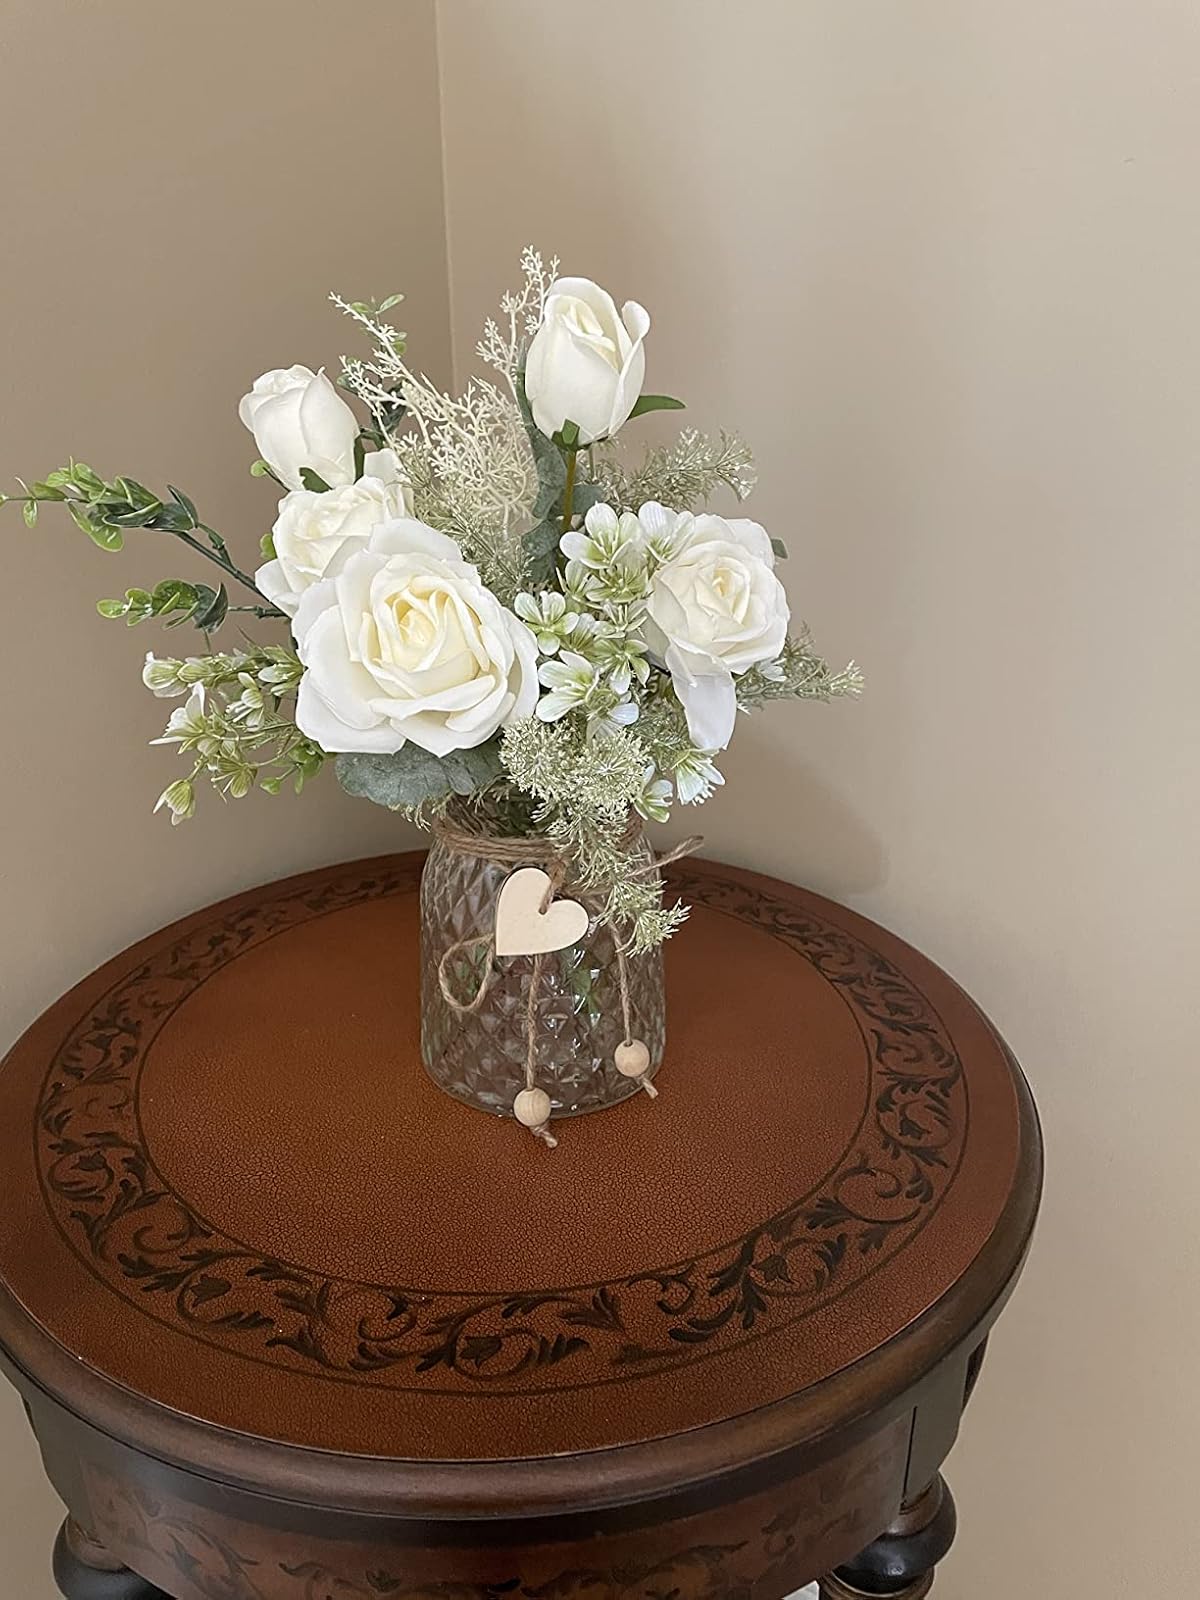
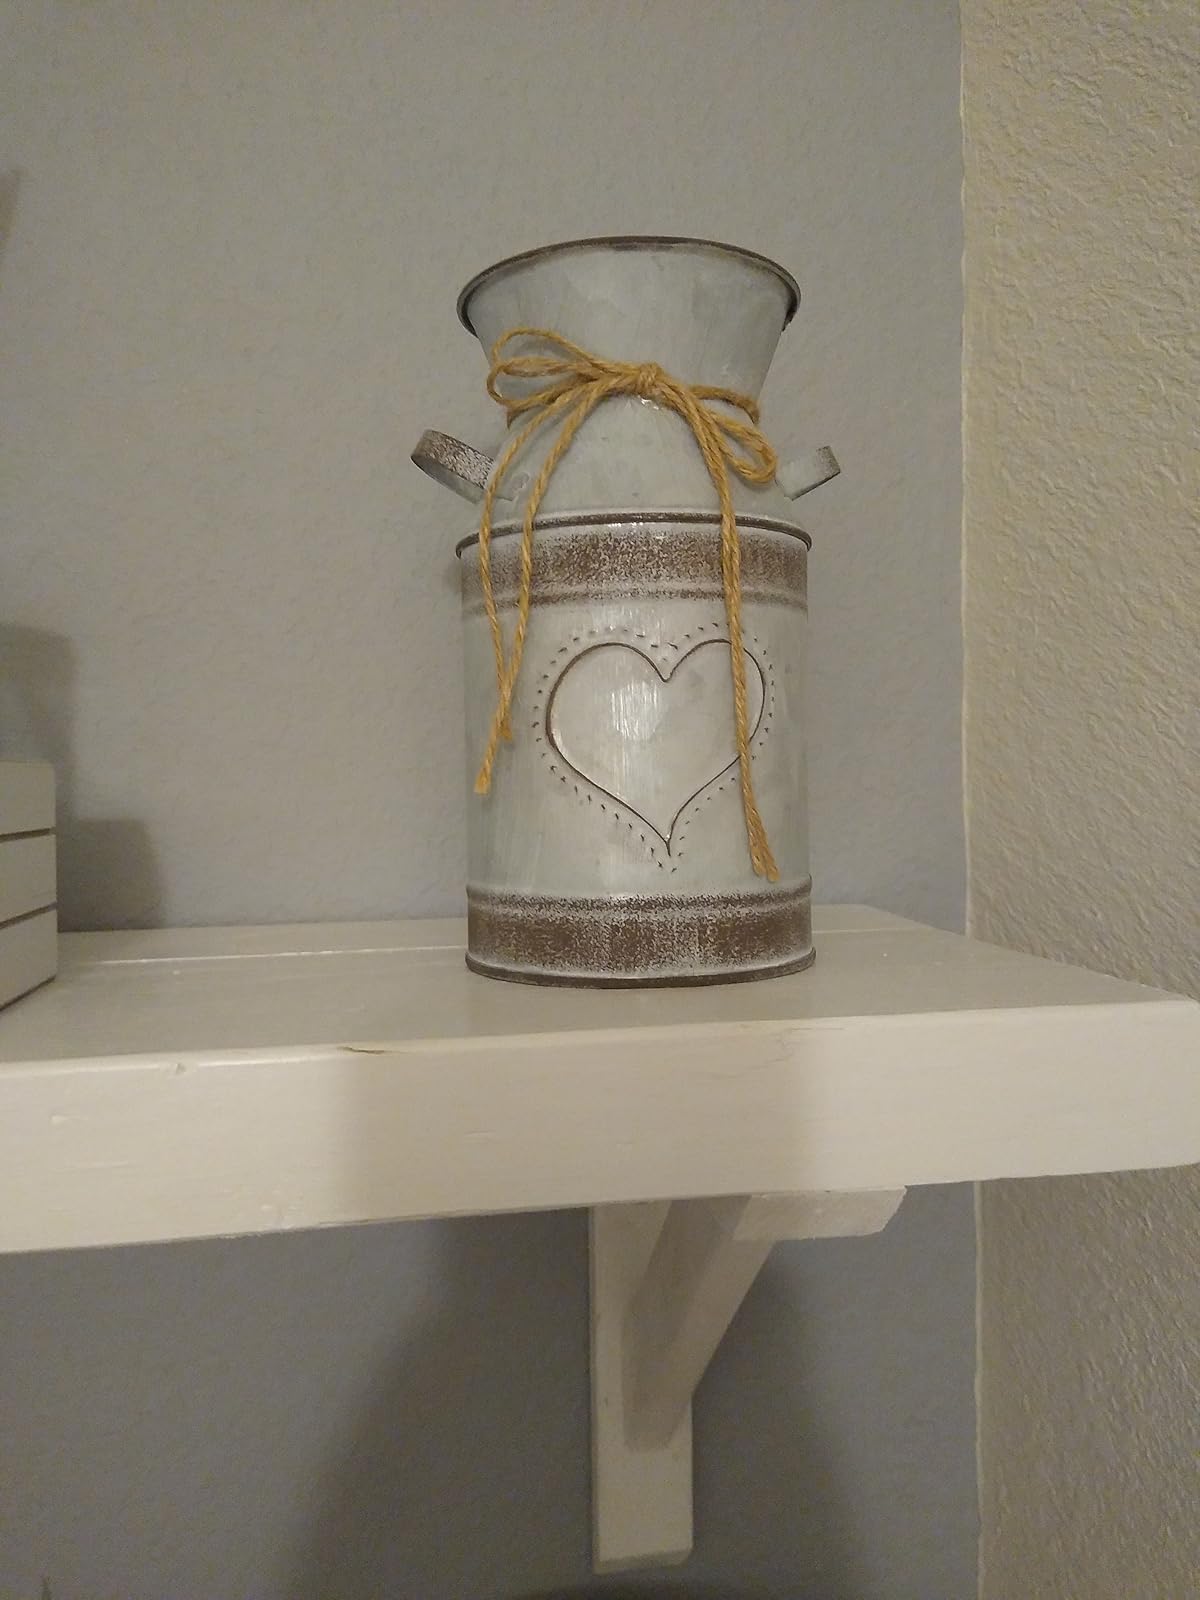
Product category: vase
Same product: no